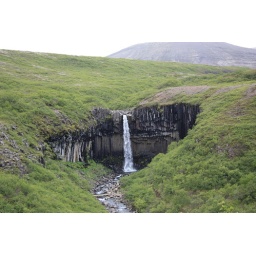
Svartifoss with its black basalt columns in Skaftafell National Park